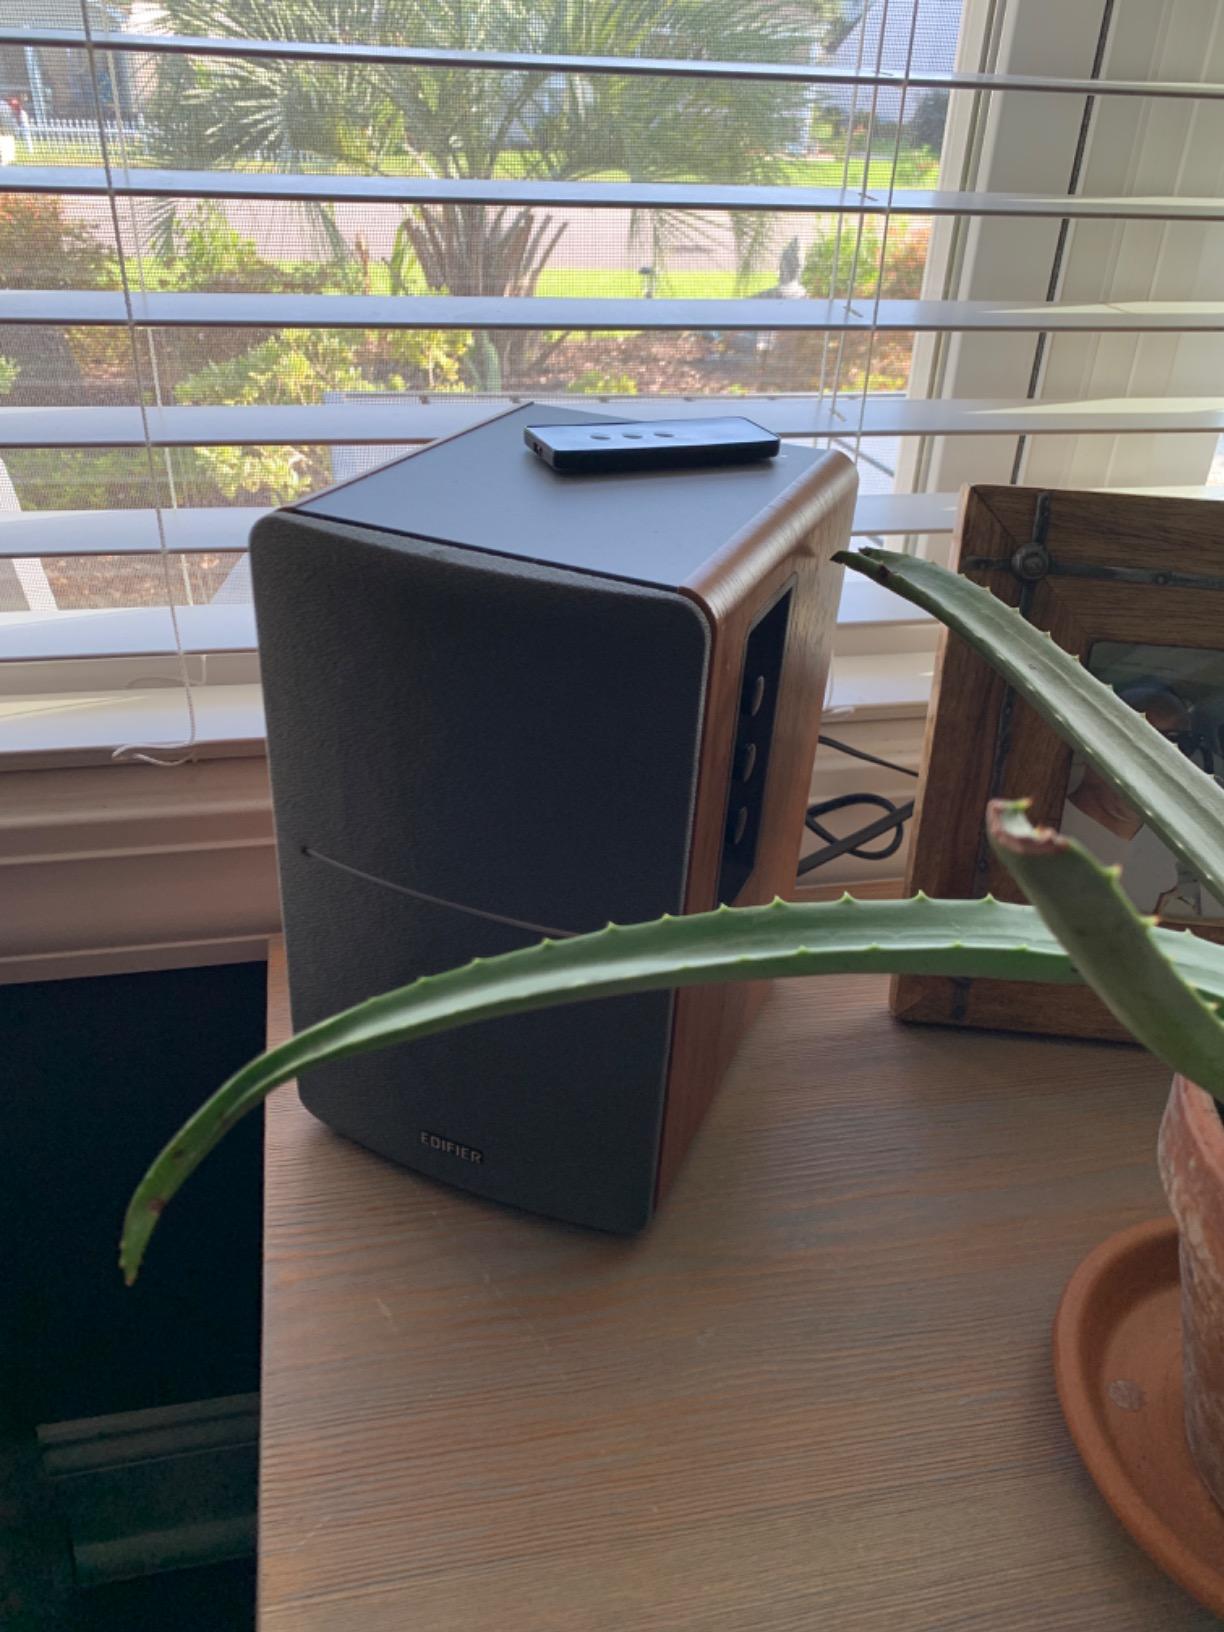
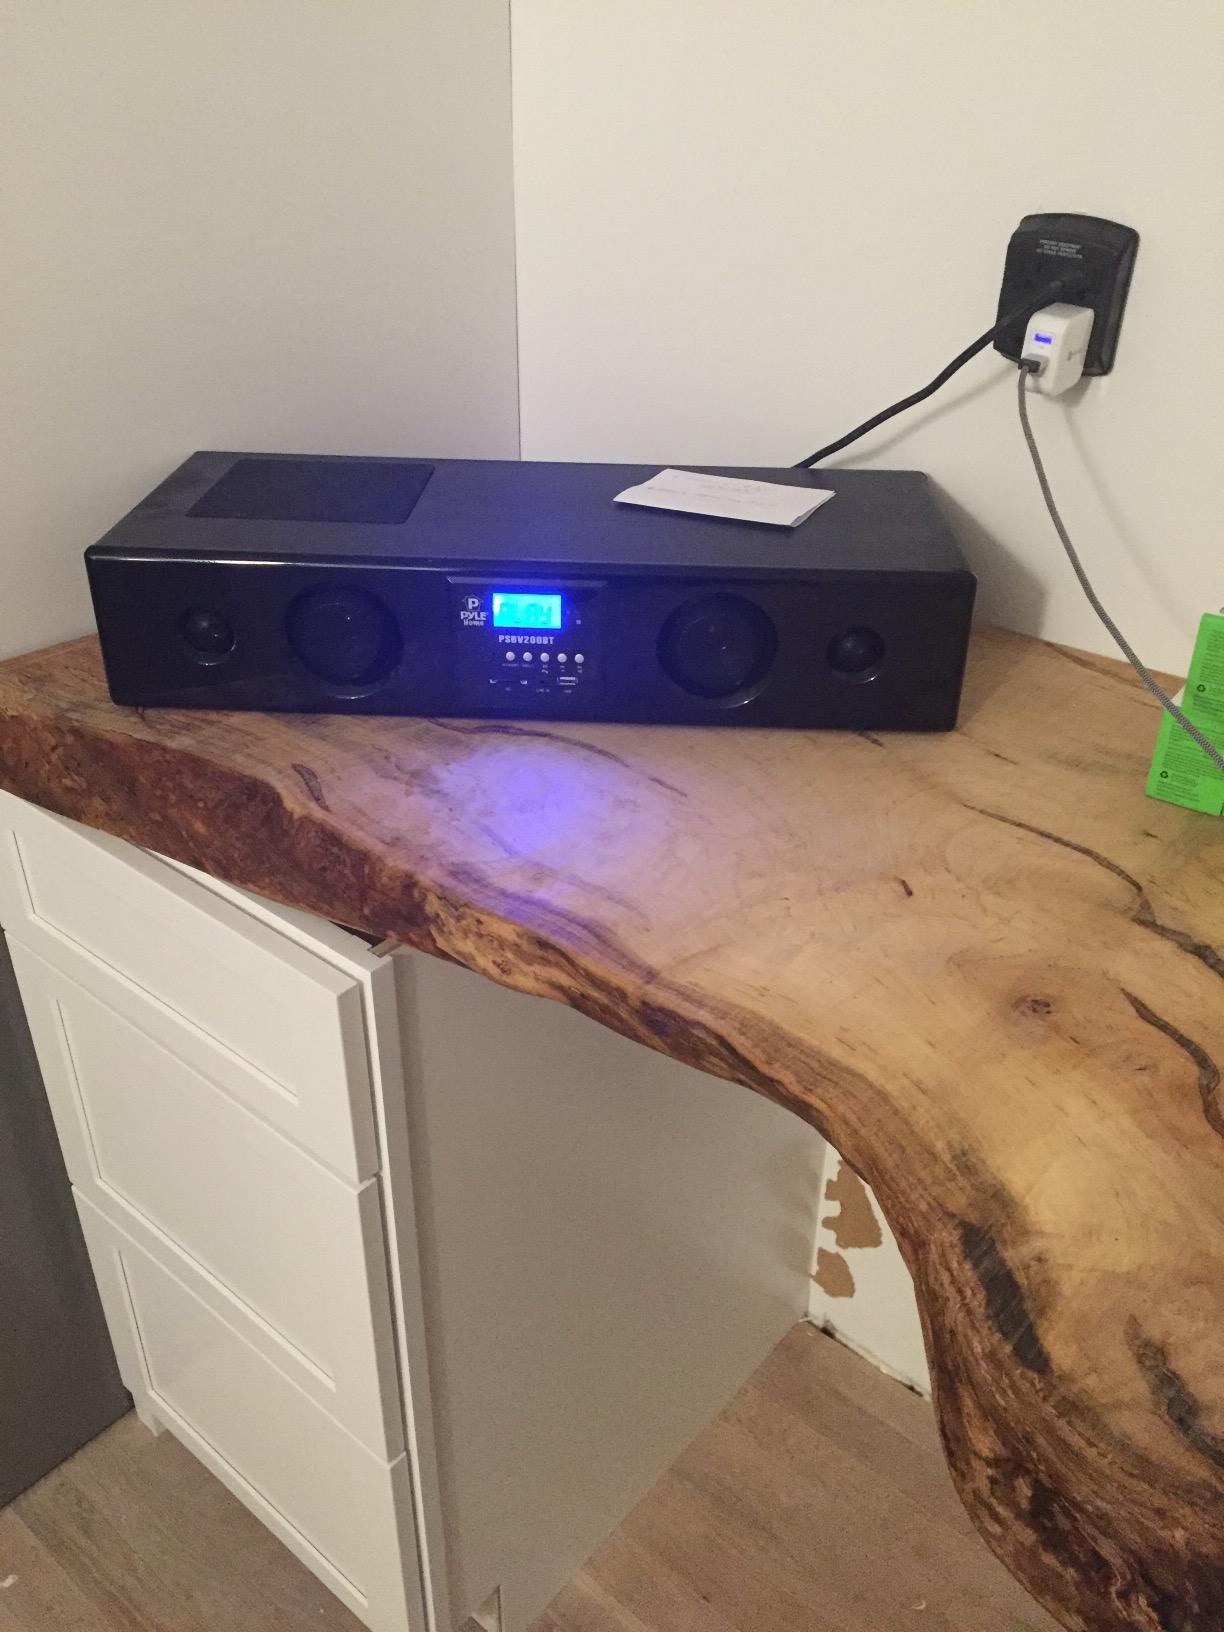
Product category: speaker
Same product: no